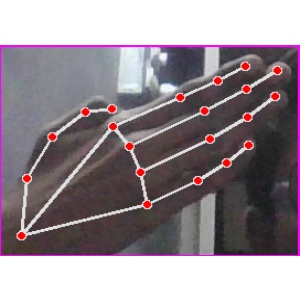
अक्षर: घ